Domenico Purificato

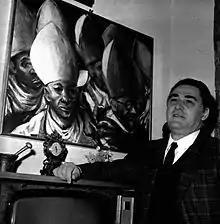
Domenico Purificato in 1969

Domenico Purificato (14 March 1915 – 6 November 1984) was an Italian painter, mostly associated with neo-realism. His work was part of the painting event in the art competition at the 1948 Summer Olympics.